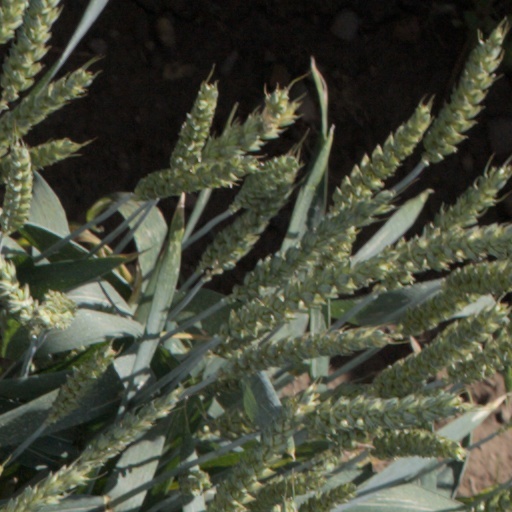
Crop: wheat